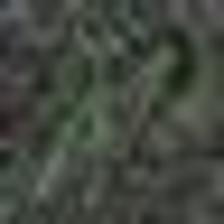
Label: clustered